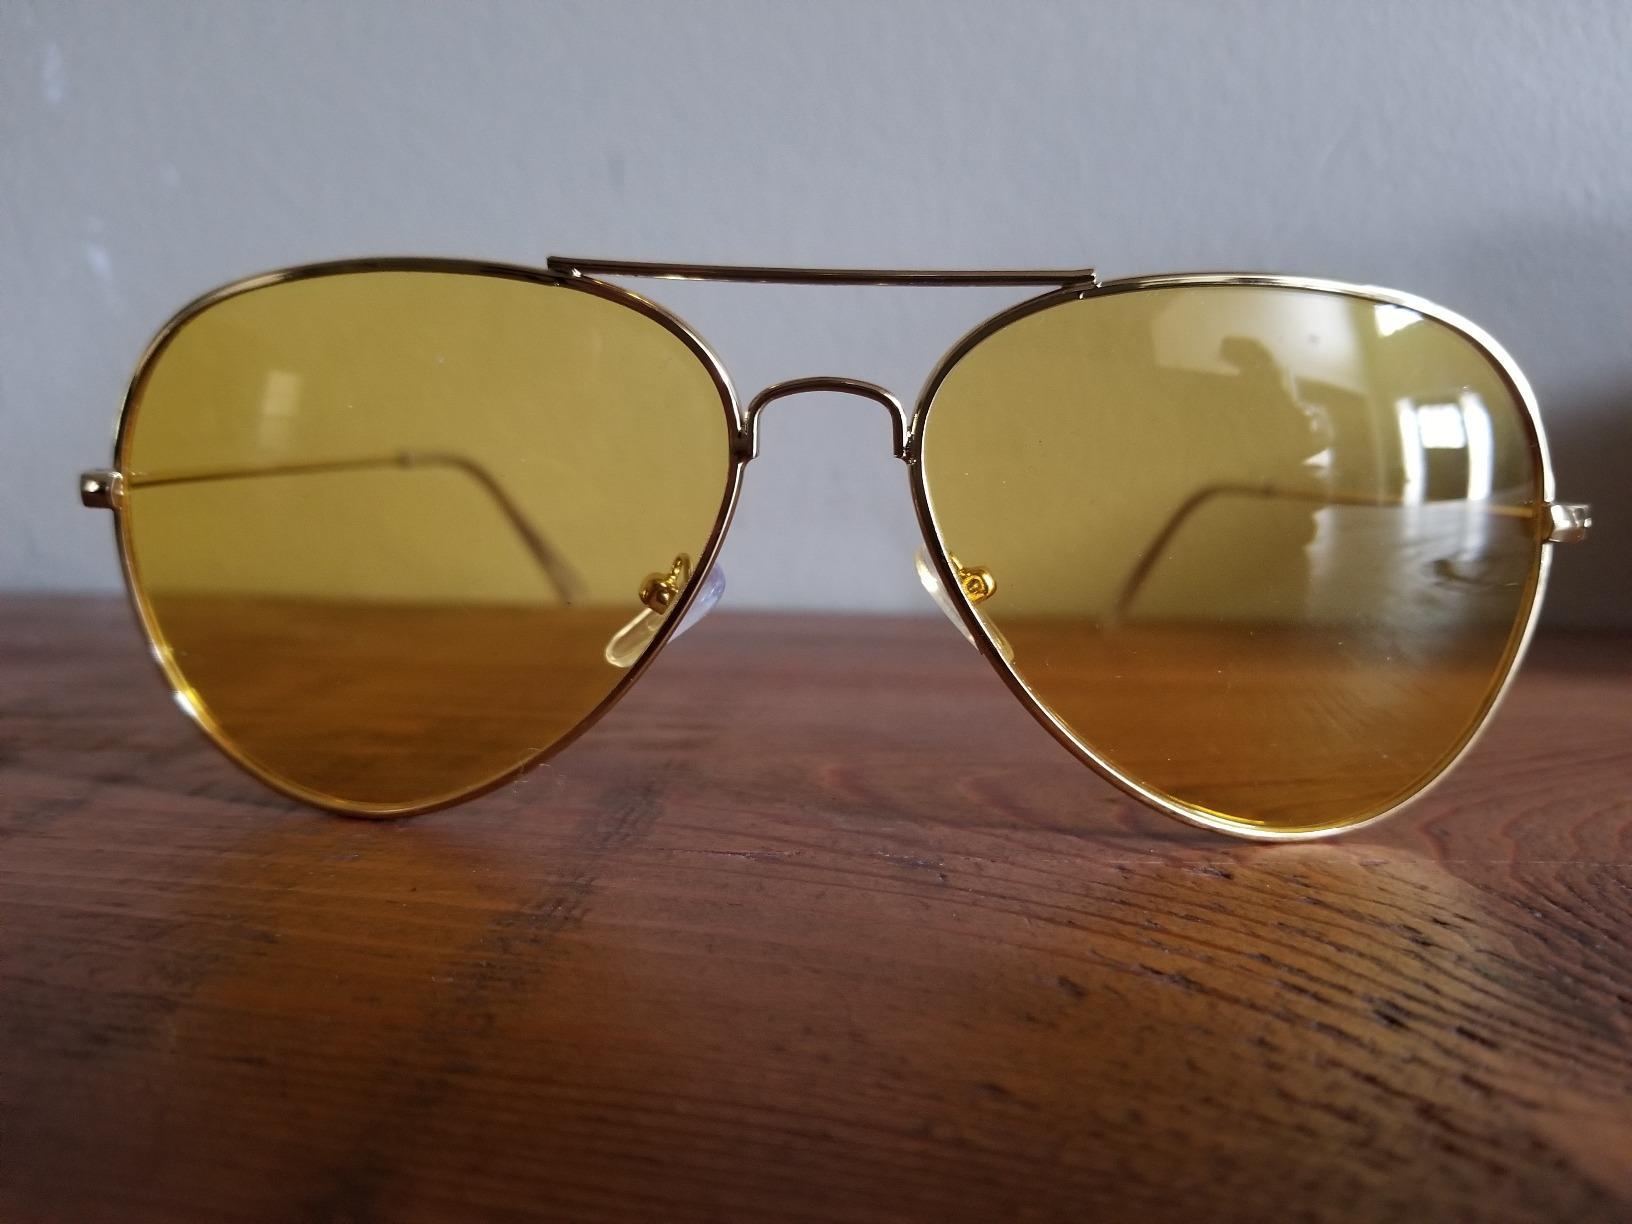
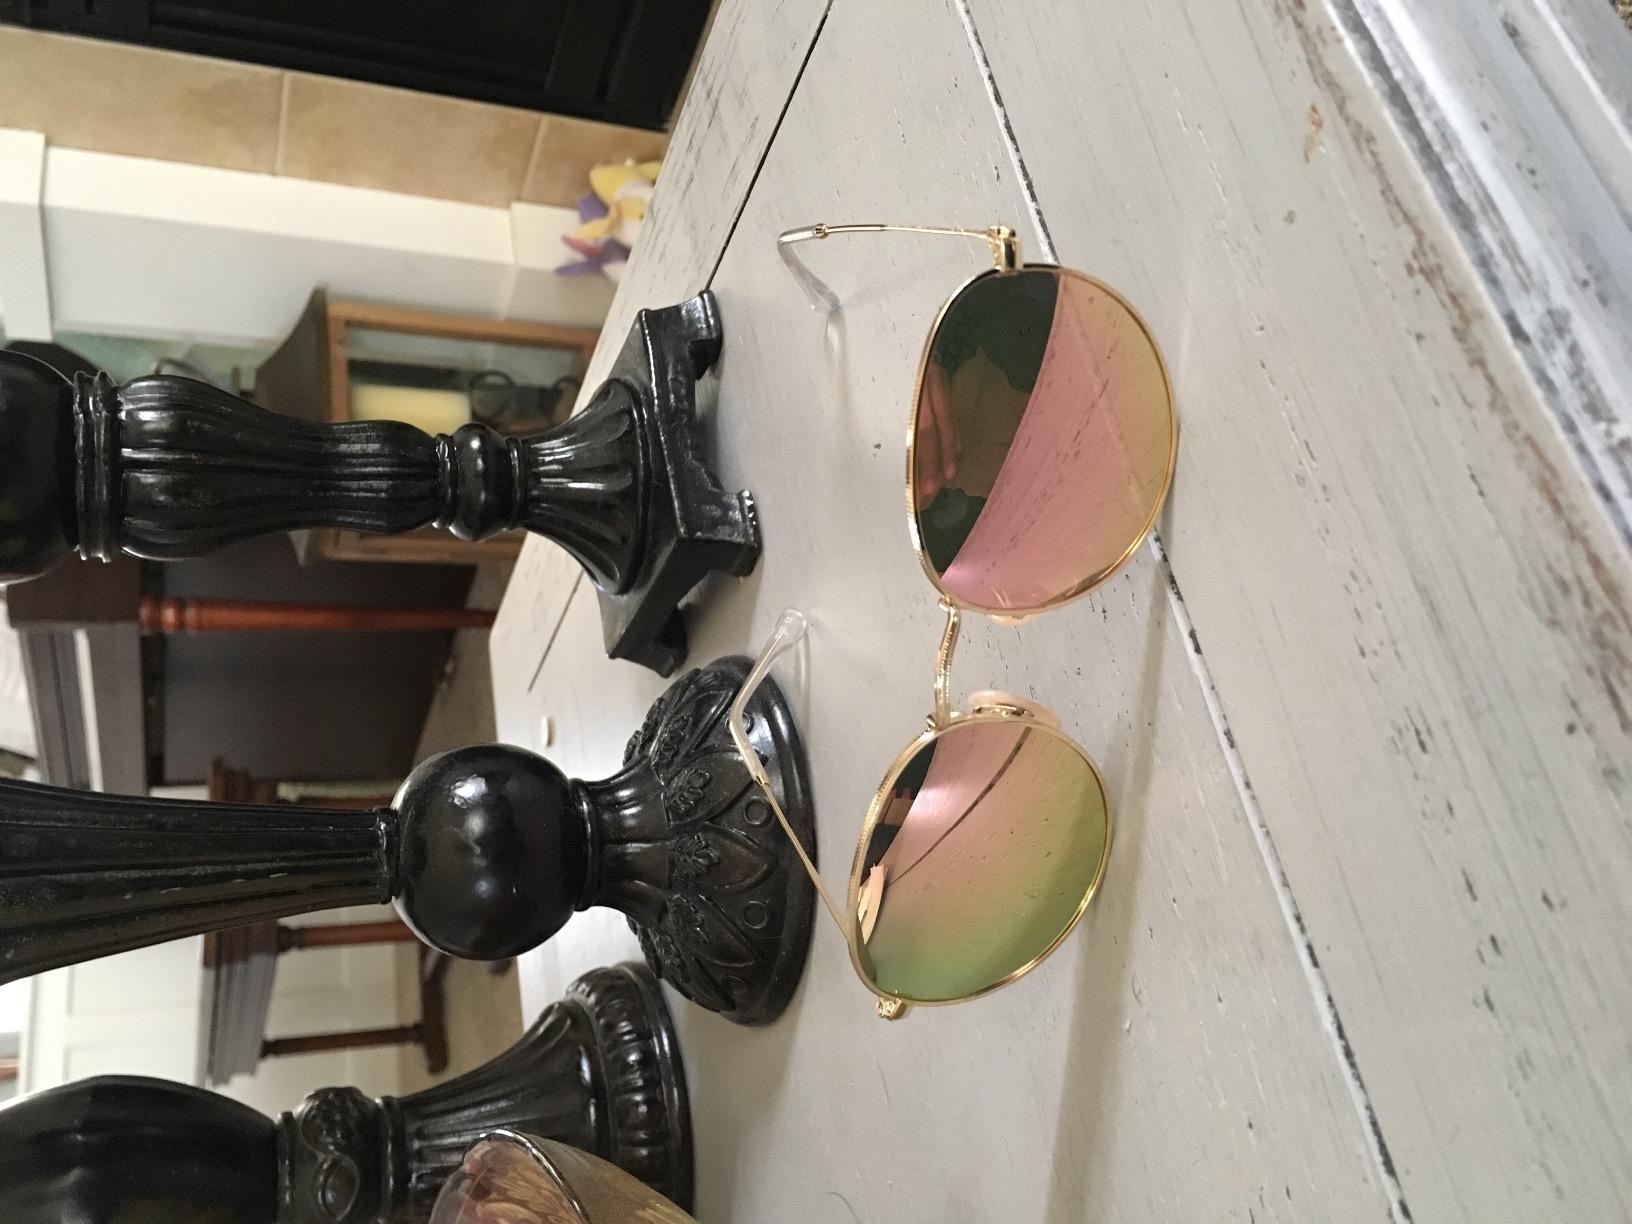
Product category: accessories_sunglasses
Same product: no